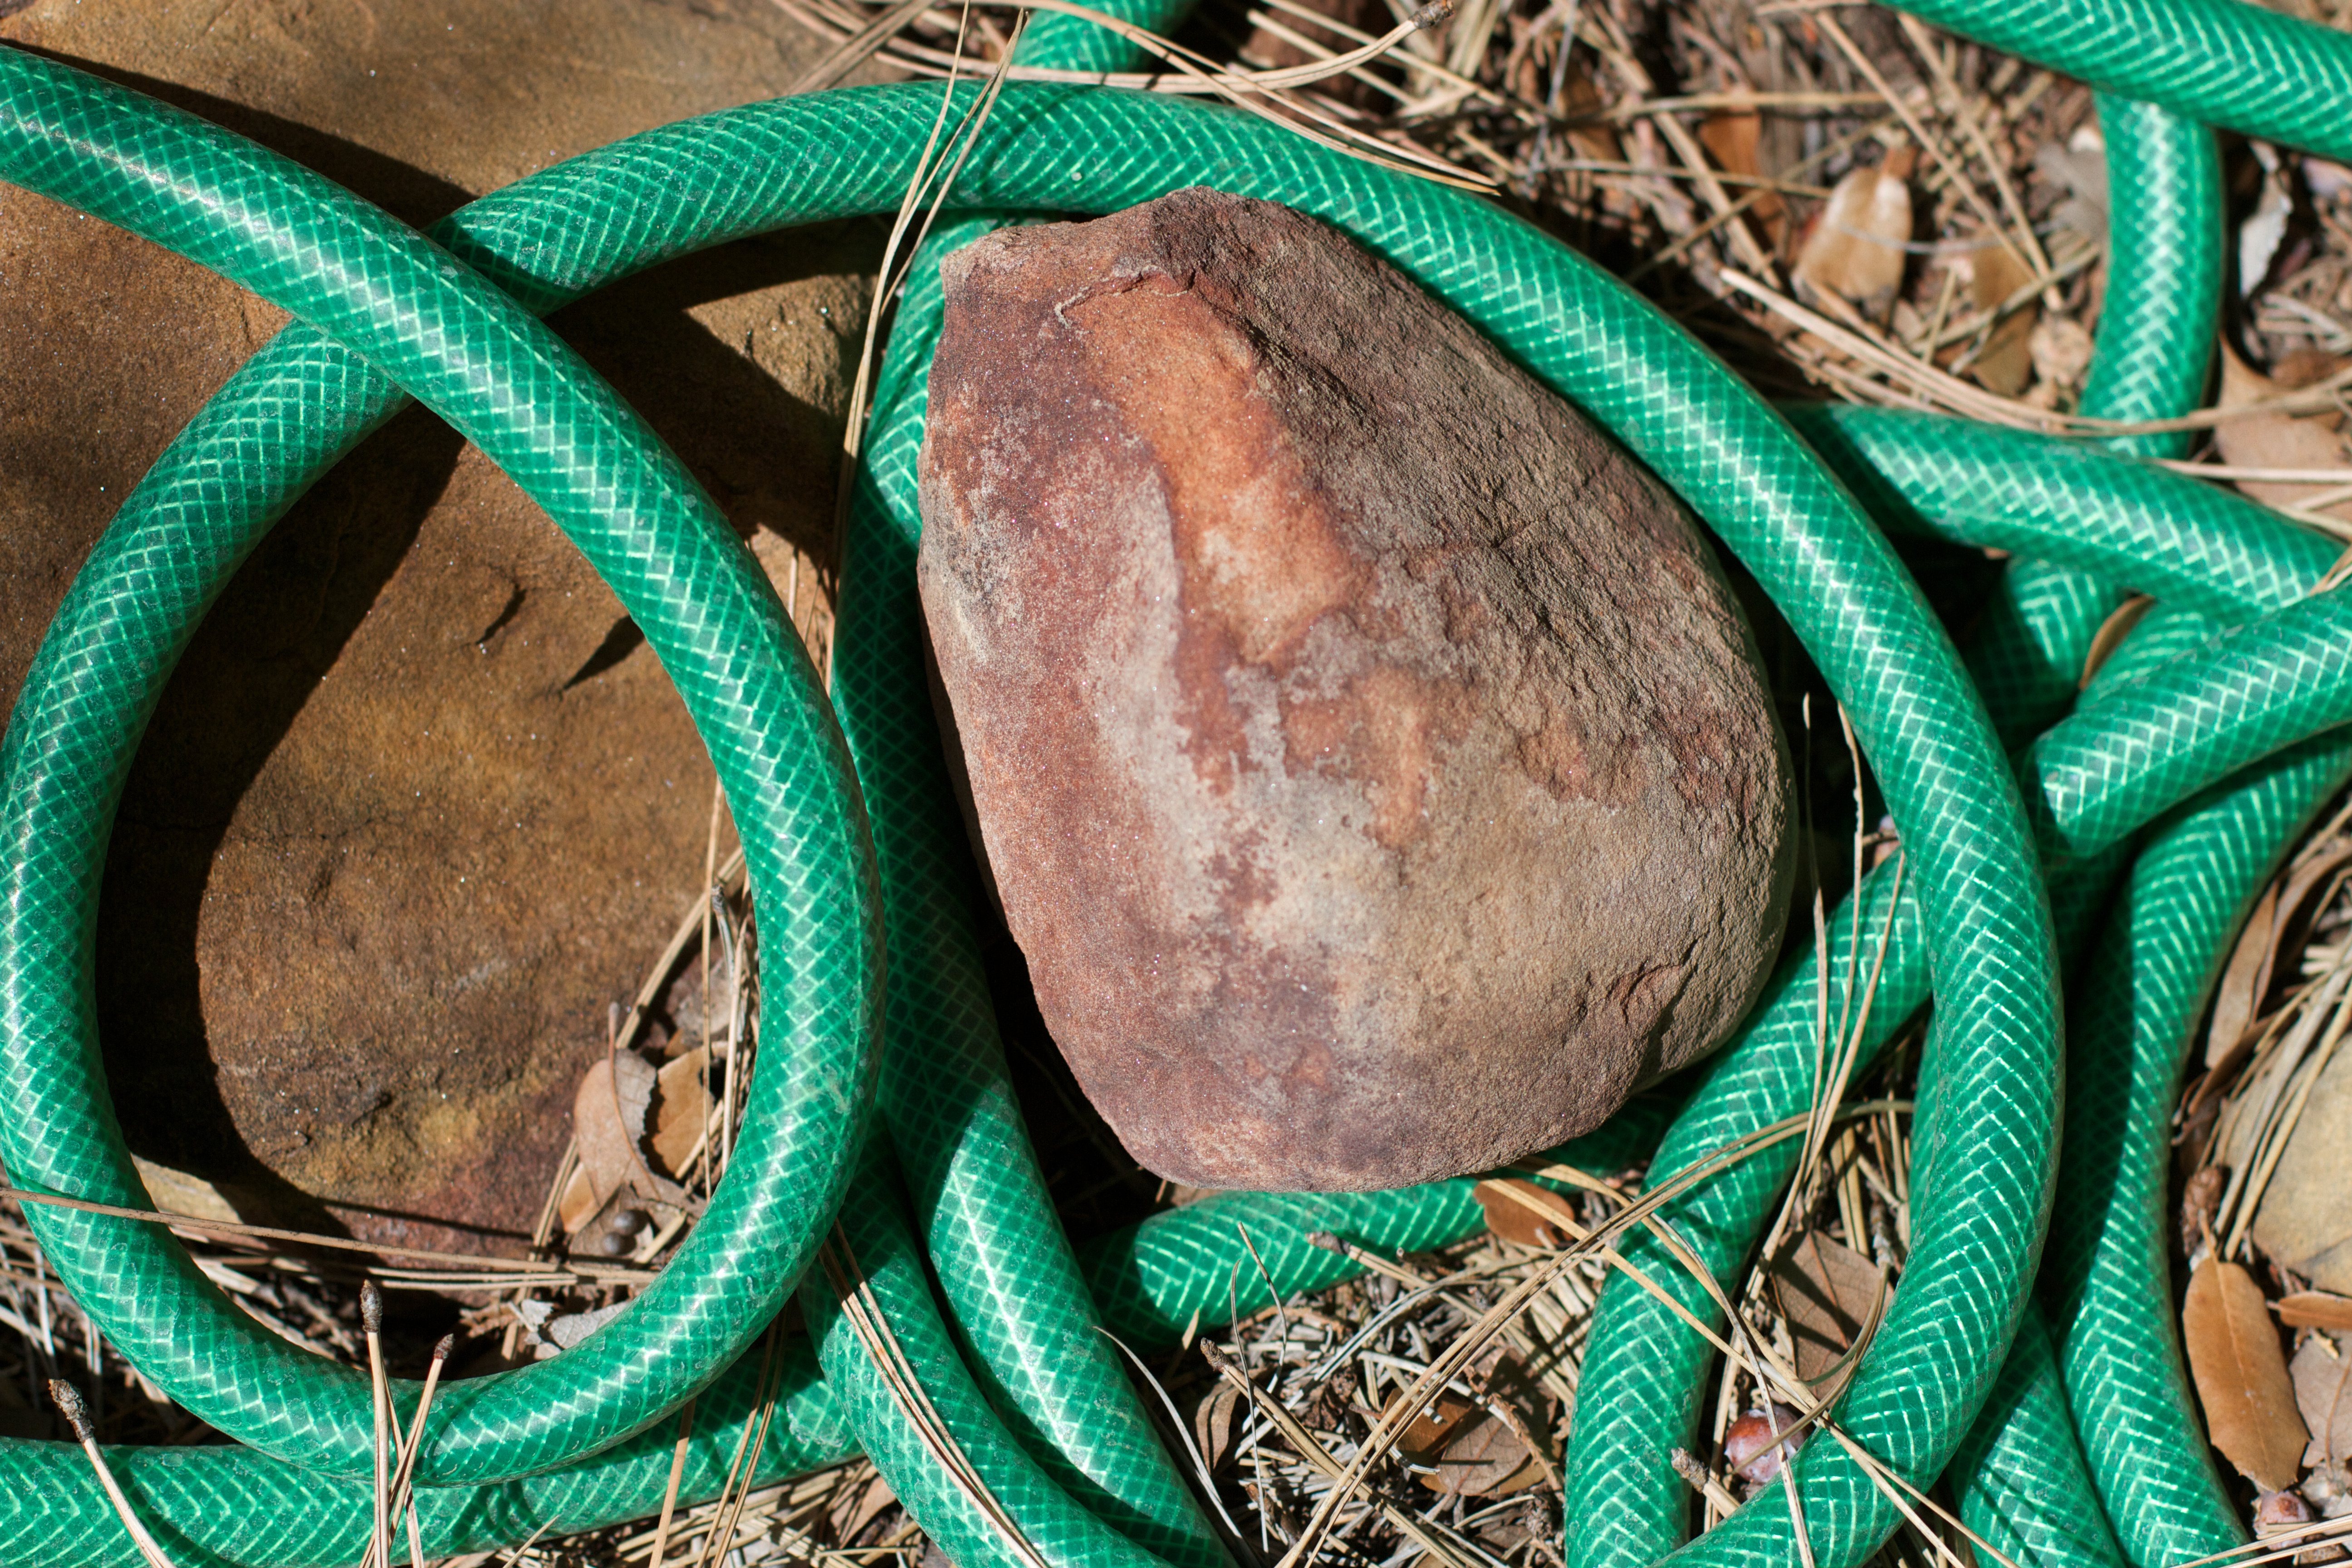
rope, green, color, rein, blue, necklace, jewellery, textile, turquoise, fashion accessory